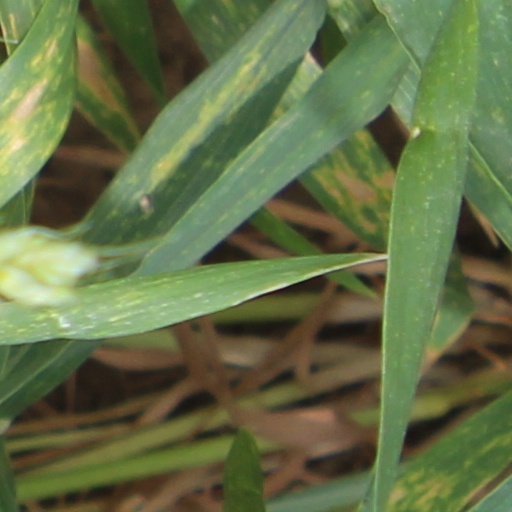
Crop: wheat